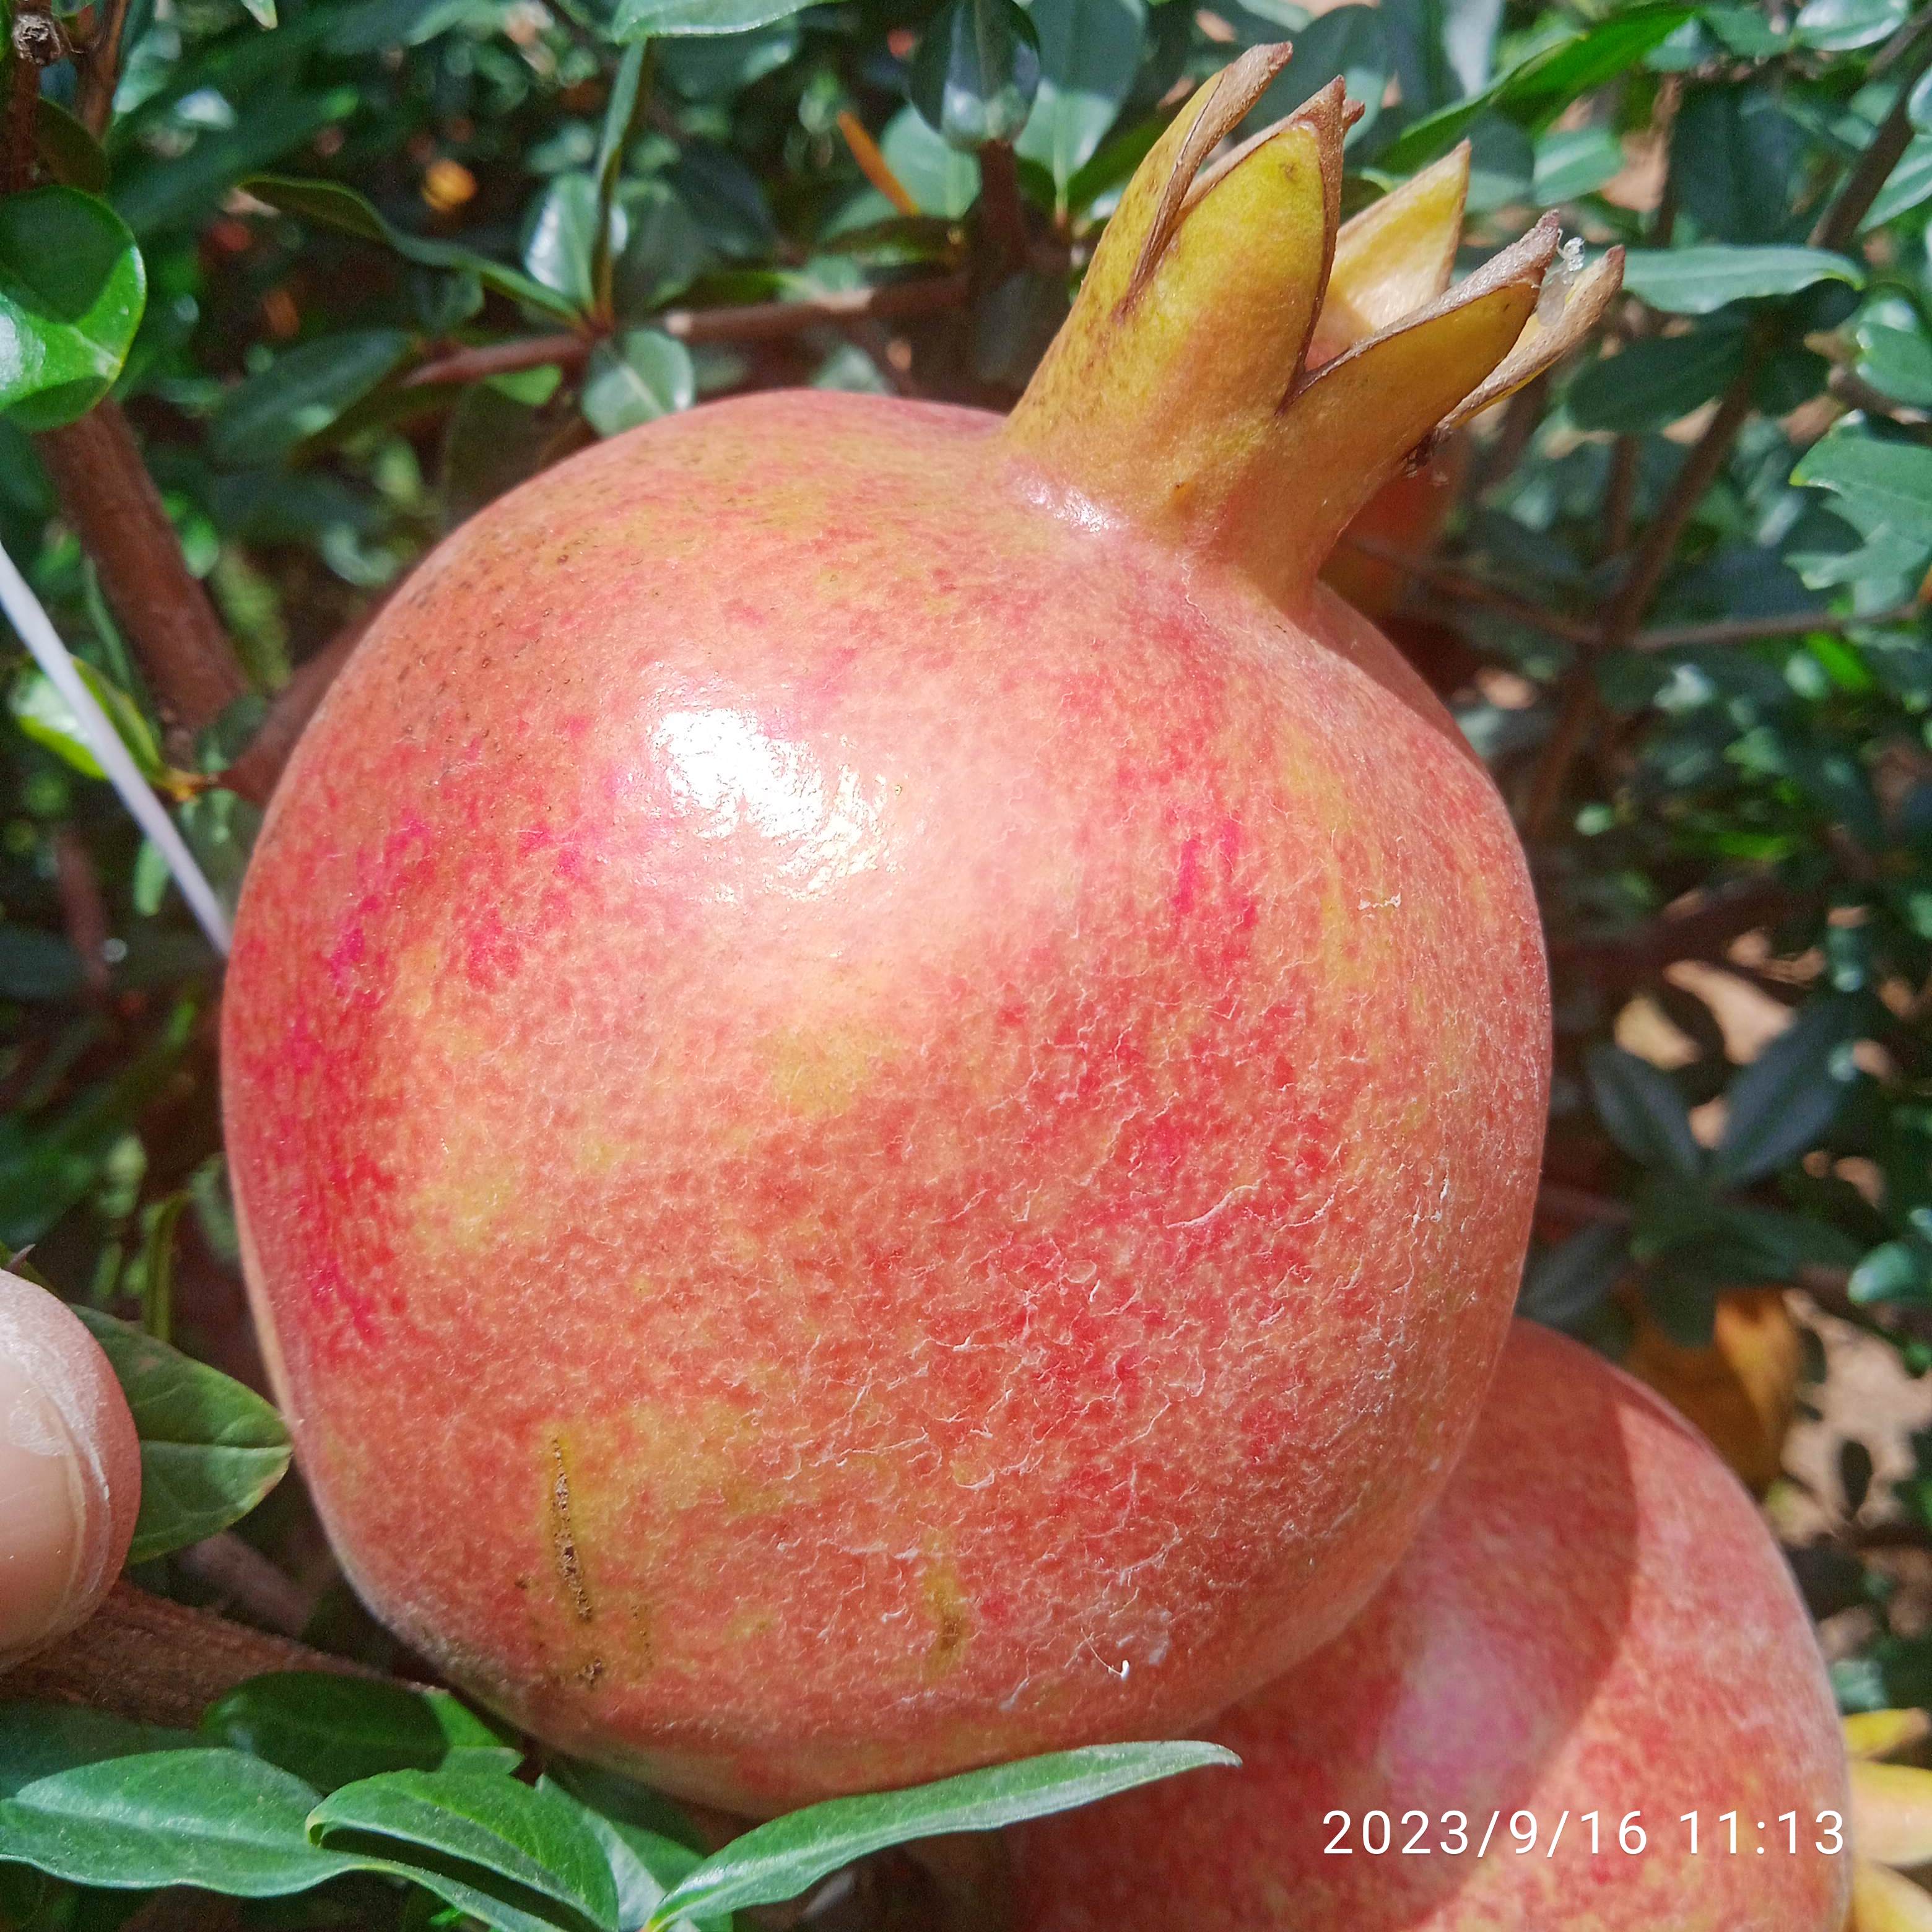
Label: Healthy